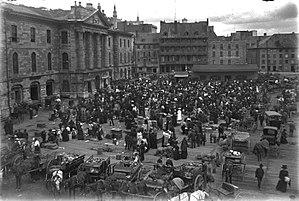
Le marché Champlain, à Québec, en 1910
Le marché Champlain est un grand marché public de la ville de Québec ayant existé entre 1860 et 1910. Situé près des installations portuaires de la ville, il est le voisin du marché Finlay.